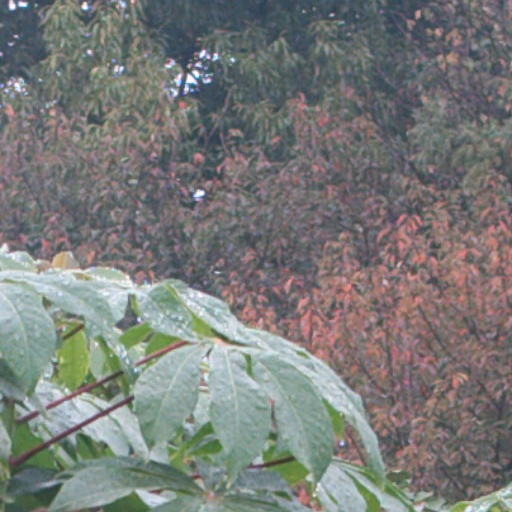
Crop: cassava